LGBTQ history of the Olympic and Paralympic Games

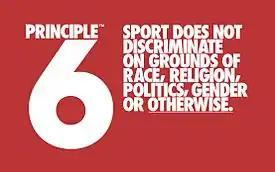
Principle 6

Pride Houses are a dedicated temporary location designed to play host to LGBT athletes, volunteers and visitors attending the Olympics, Paralympics or other international sporting event in the host city. The first attempt to organize a Pride House was for the 1992 Barcelona Olympics; the first that happened was for the Vancouver 2010 Winter Olympics. Both Pride Houses at Vancouver (one in the city, one in the mountains in Whistler) offered information and support services to LGBT athletes and attendees, with the Whistler location in Pan Pacific Village Centre also having a "celebratory theme", and the Vancouver venue emphasising education about Vancouver's LGBT community and, for non-Canadian athletes, information about immigration to and asylum in Canada, including "legal resources" from Egale Canada and the International Lesbian, Gay, Bisexual, Trans and Intersex Association (ILGA).